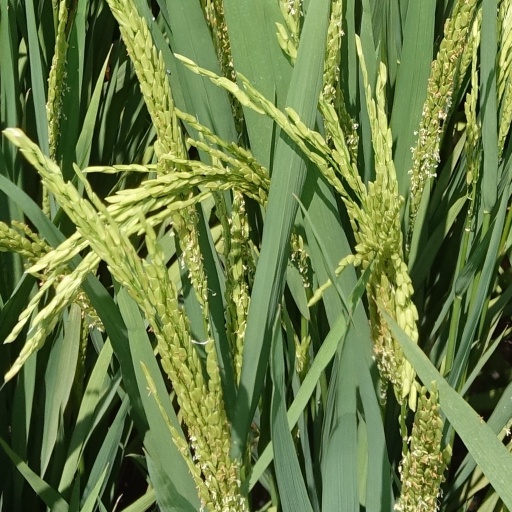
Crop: rice